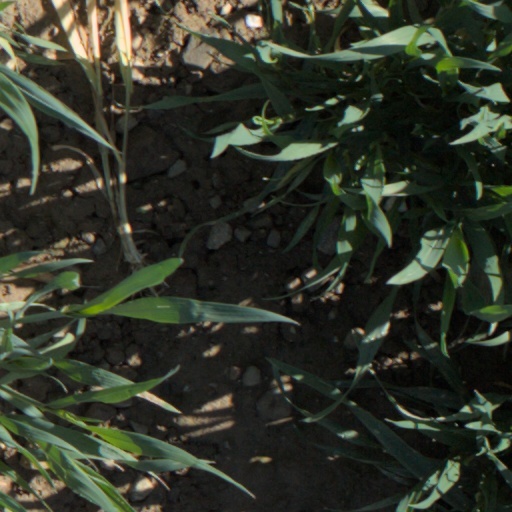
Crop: wheat